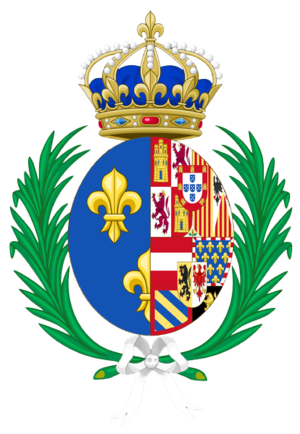
Frankrigs dronninger / Huset Capet / Huset Bourbon
Dette er en liste over de kvinder, der har været dronninger eller kejserinder i det franske monarki. Alle Frankrigs monarker var mandlige, selvom nogle kvinder har styret Frankrig som regenter.